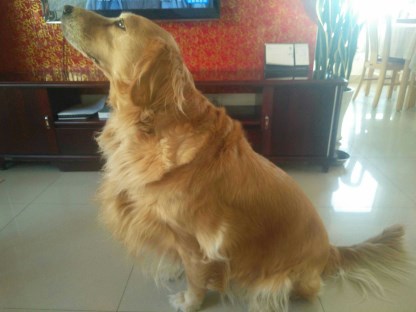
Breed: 5355-n000126-golden_retriever